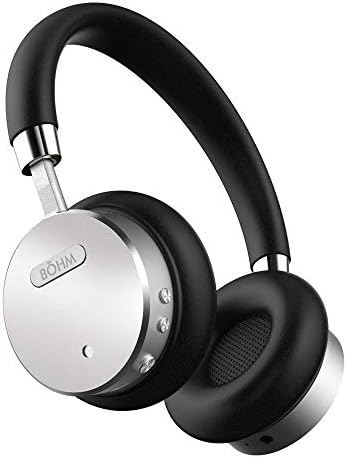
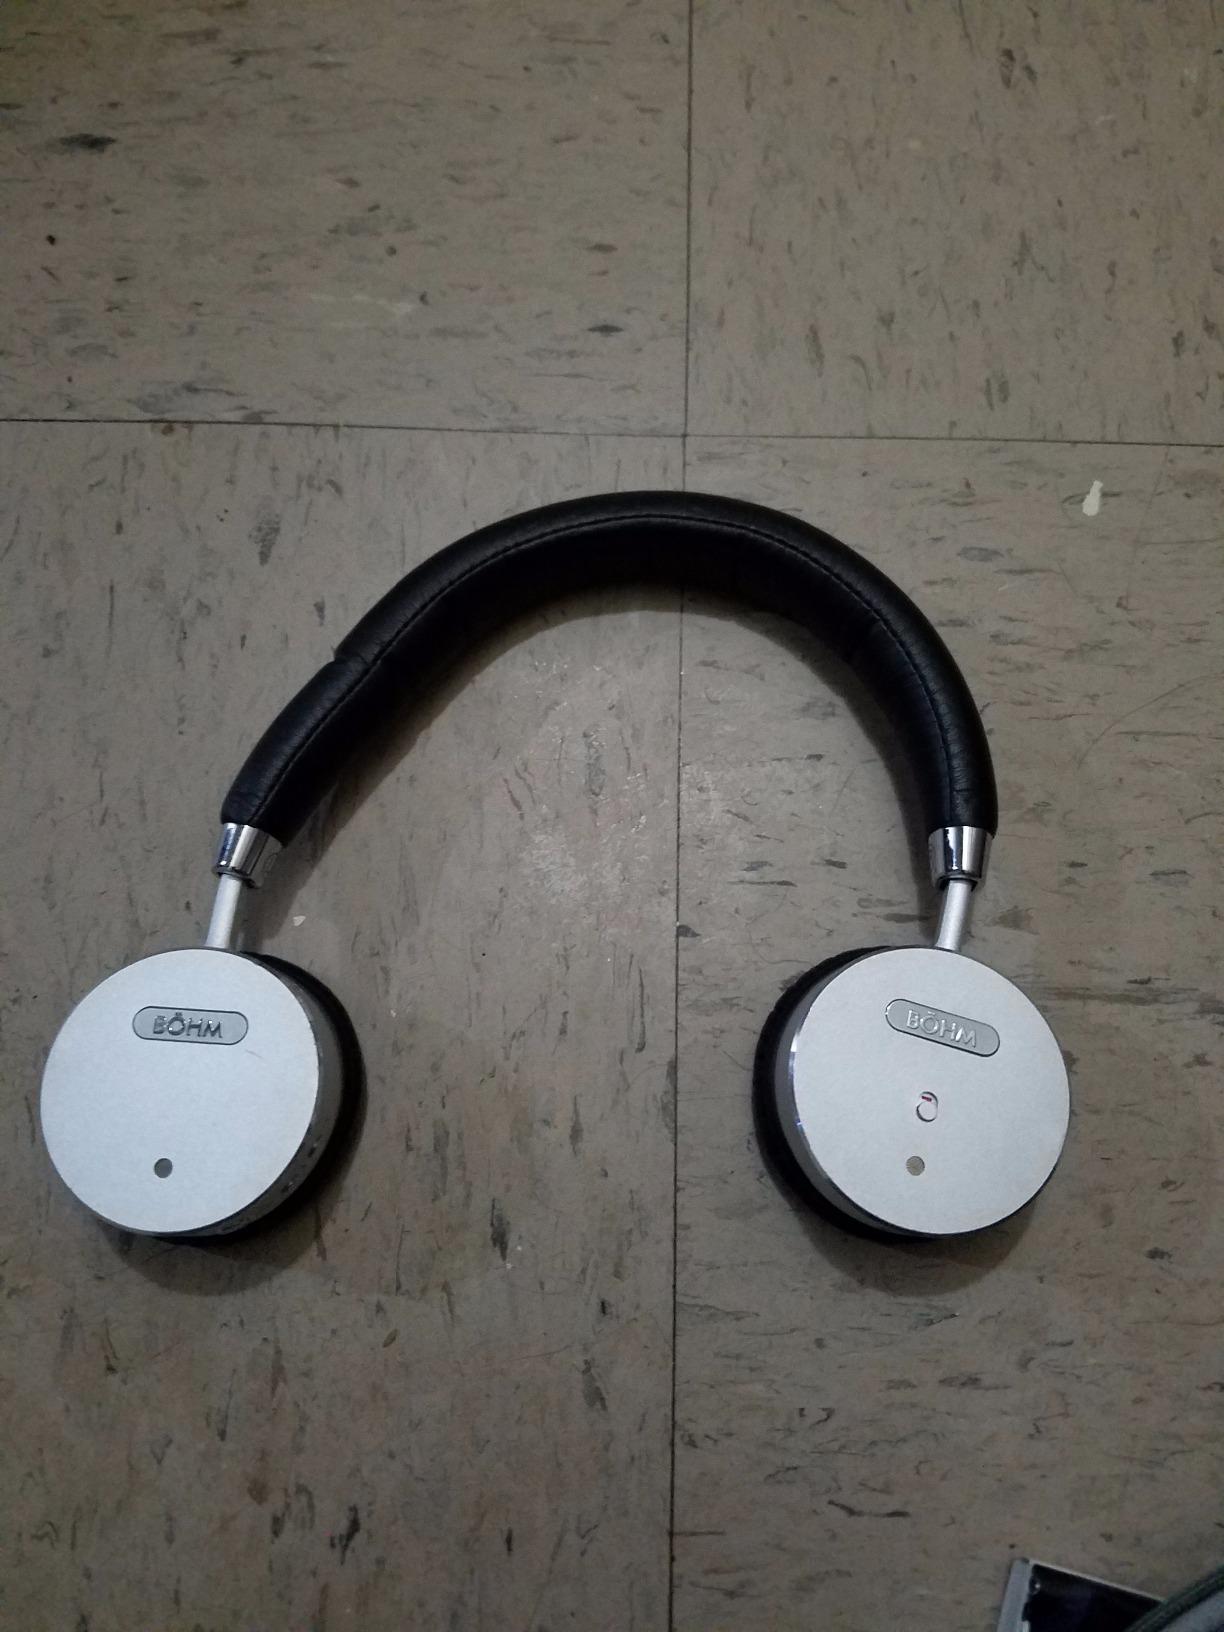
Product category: headphones
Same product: yes